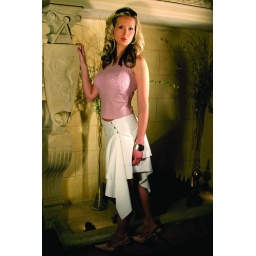
Model shot in old house in Surrey white skirt